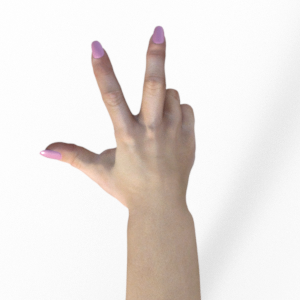
Label: scissors